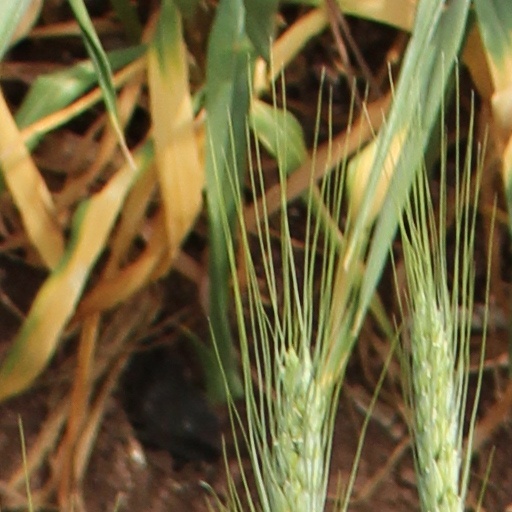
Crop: wheat